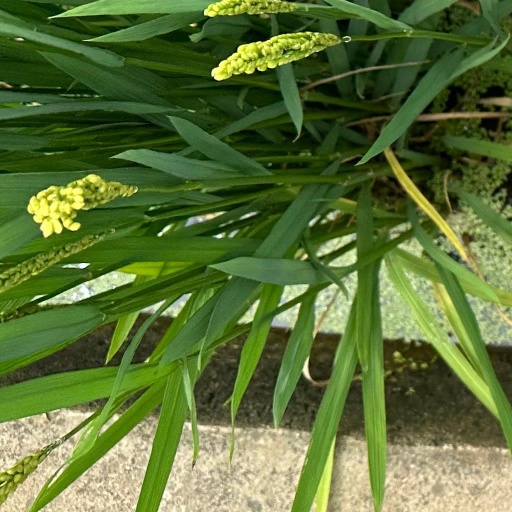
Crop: rice